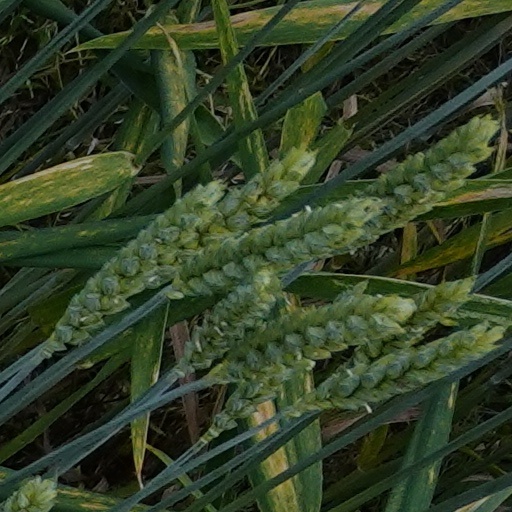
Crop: wheat